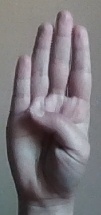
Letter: kaaf